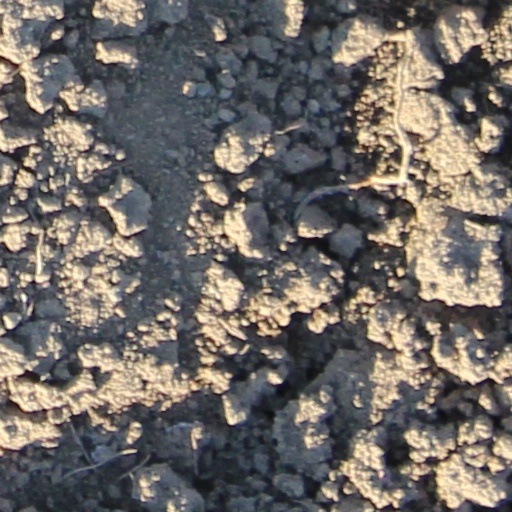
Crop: wheat